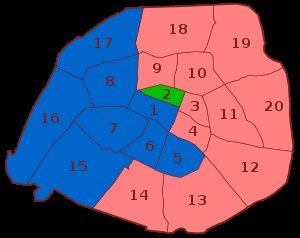
Depuis la Loi PLM de 1982, les vingt arrondissements qui divisent la ville de Paris ont chacun un maire d'arrondissement, en plus du maire de la commune de Paris.